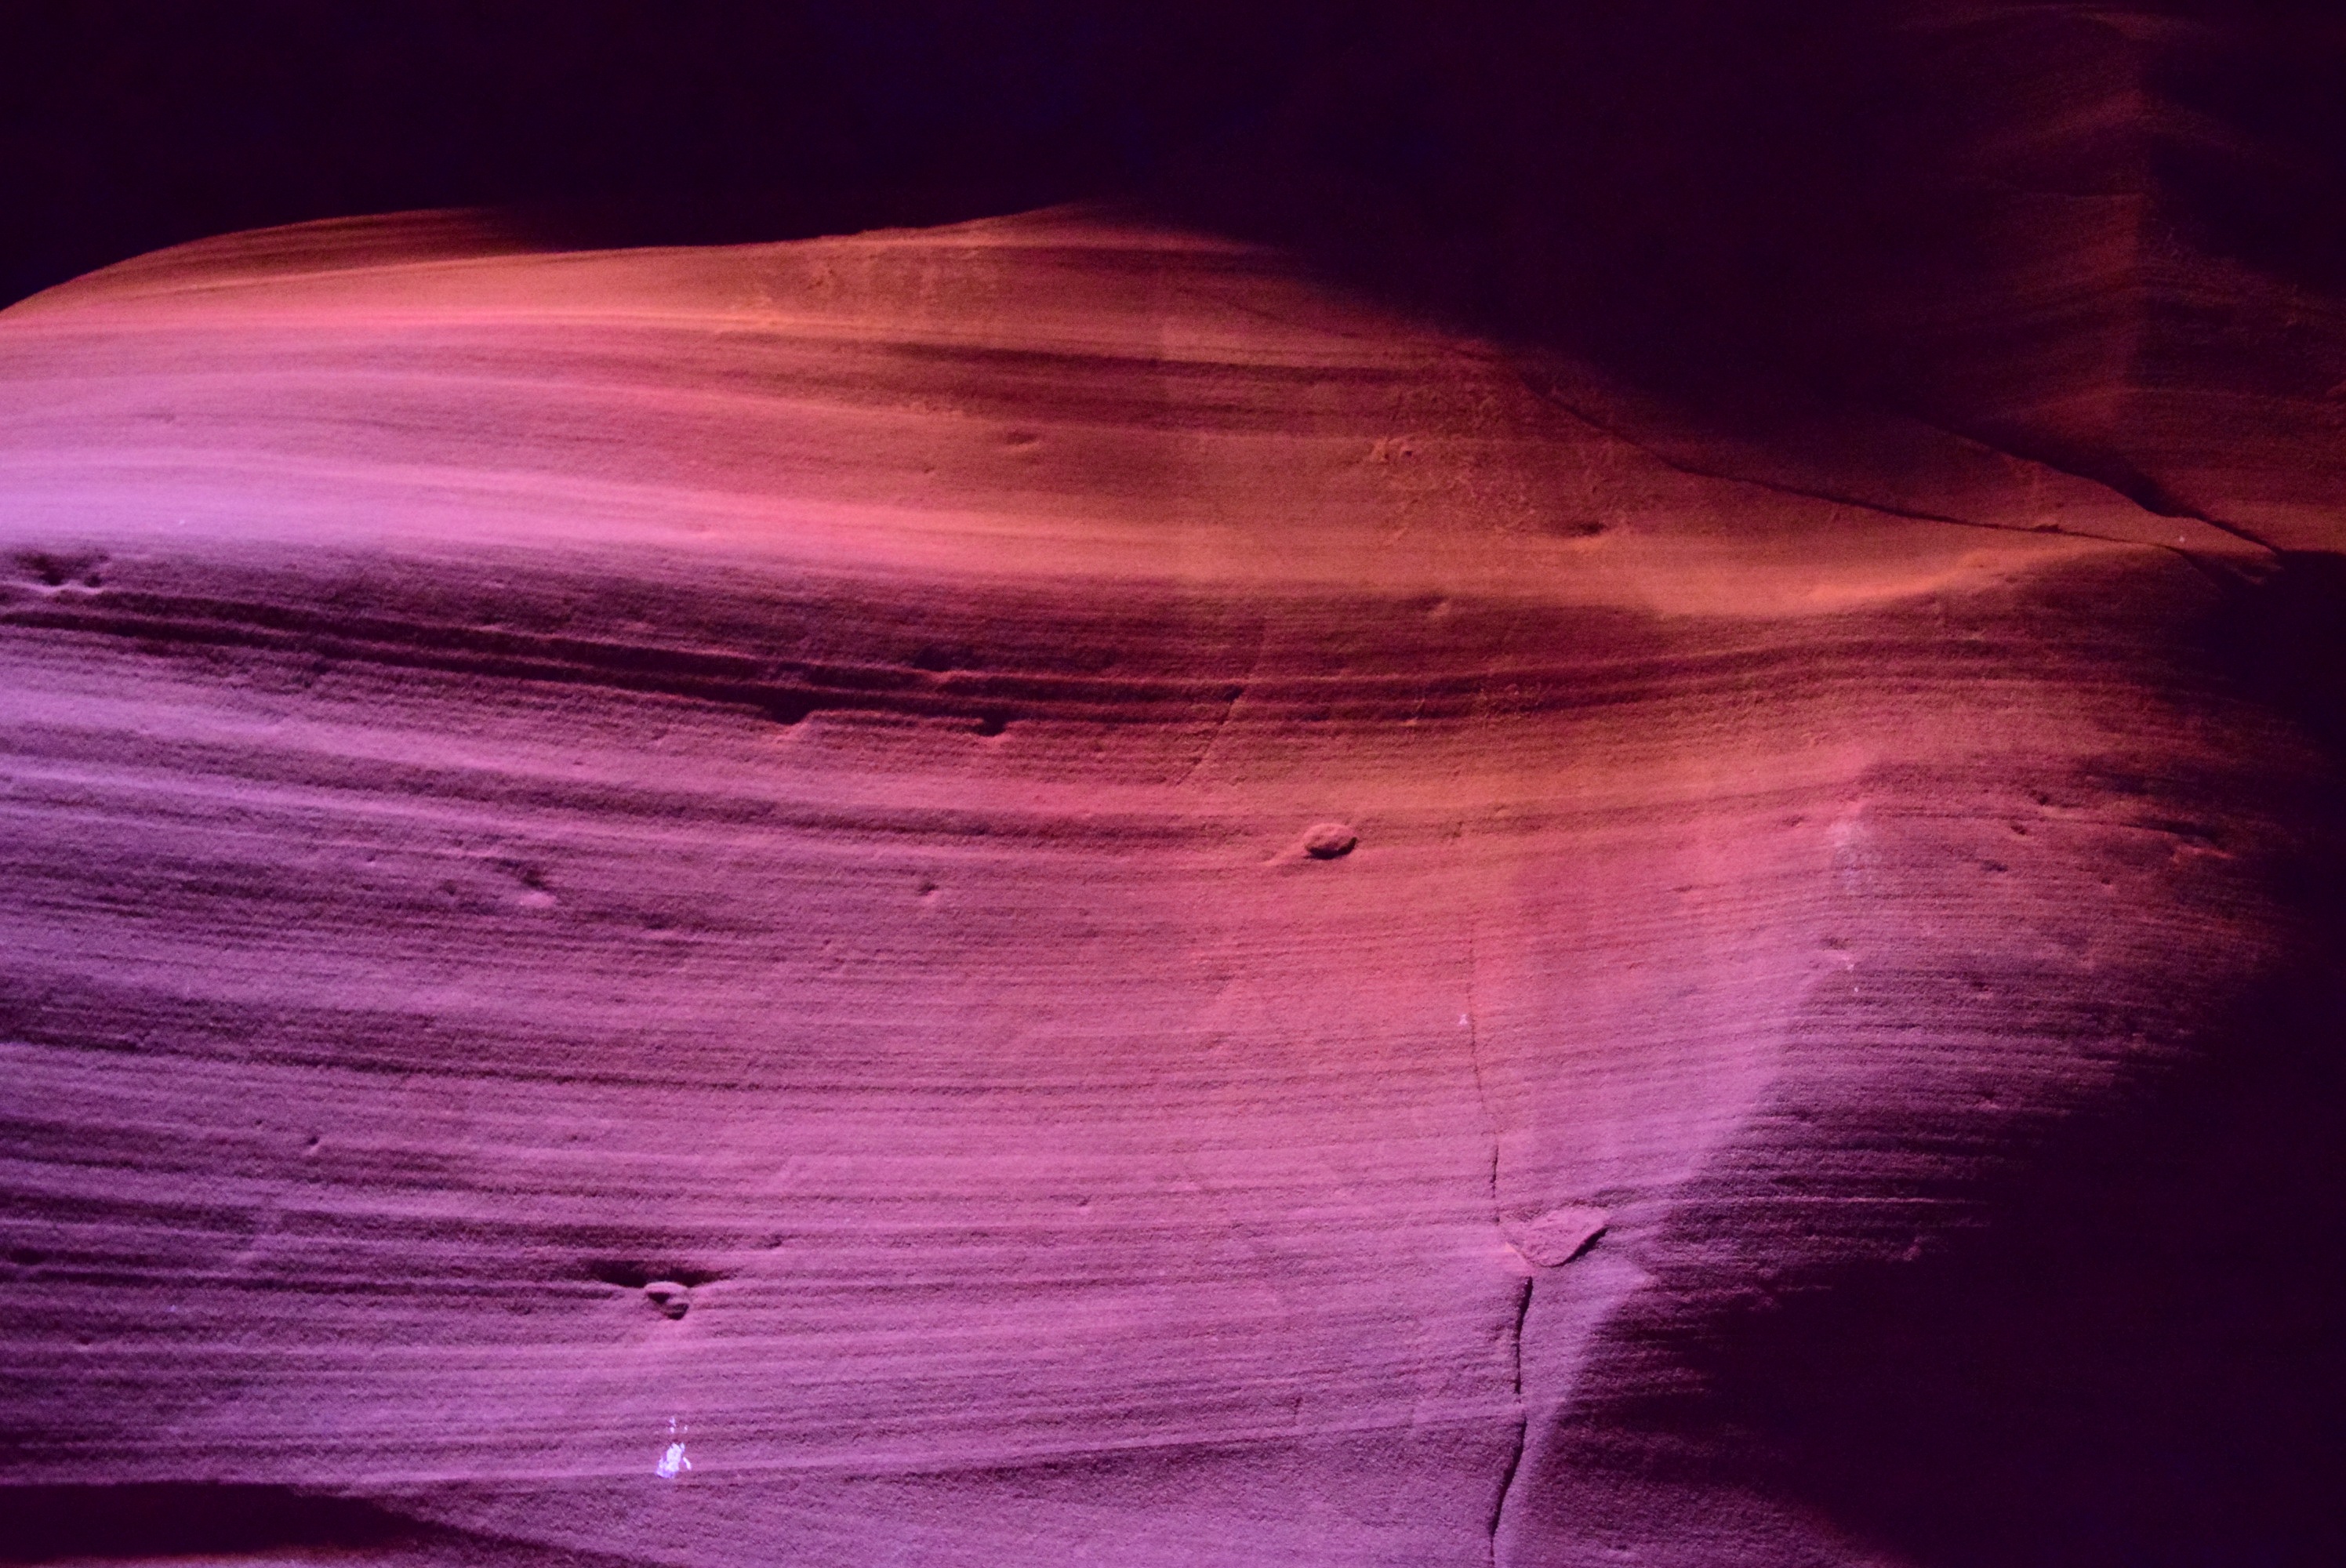
light, sunrise, sunset, sunlight, wave, dawn, atmosphere, sandstone, pattern, reflection, color, darkness, arizona, antelope canyon